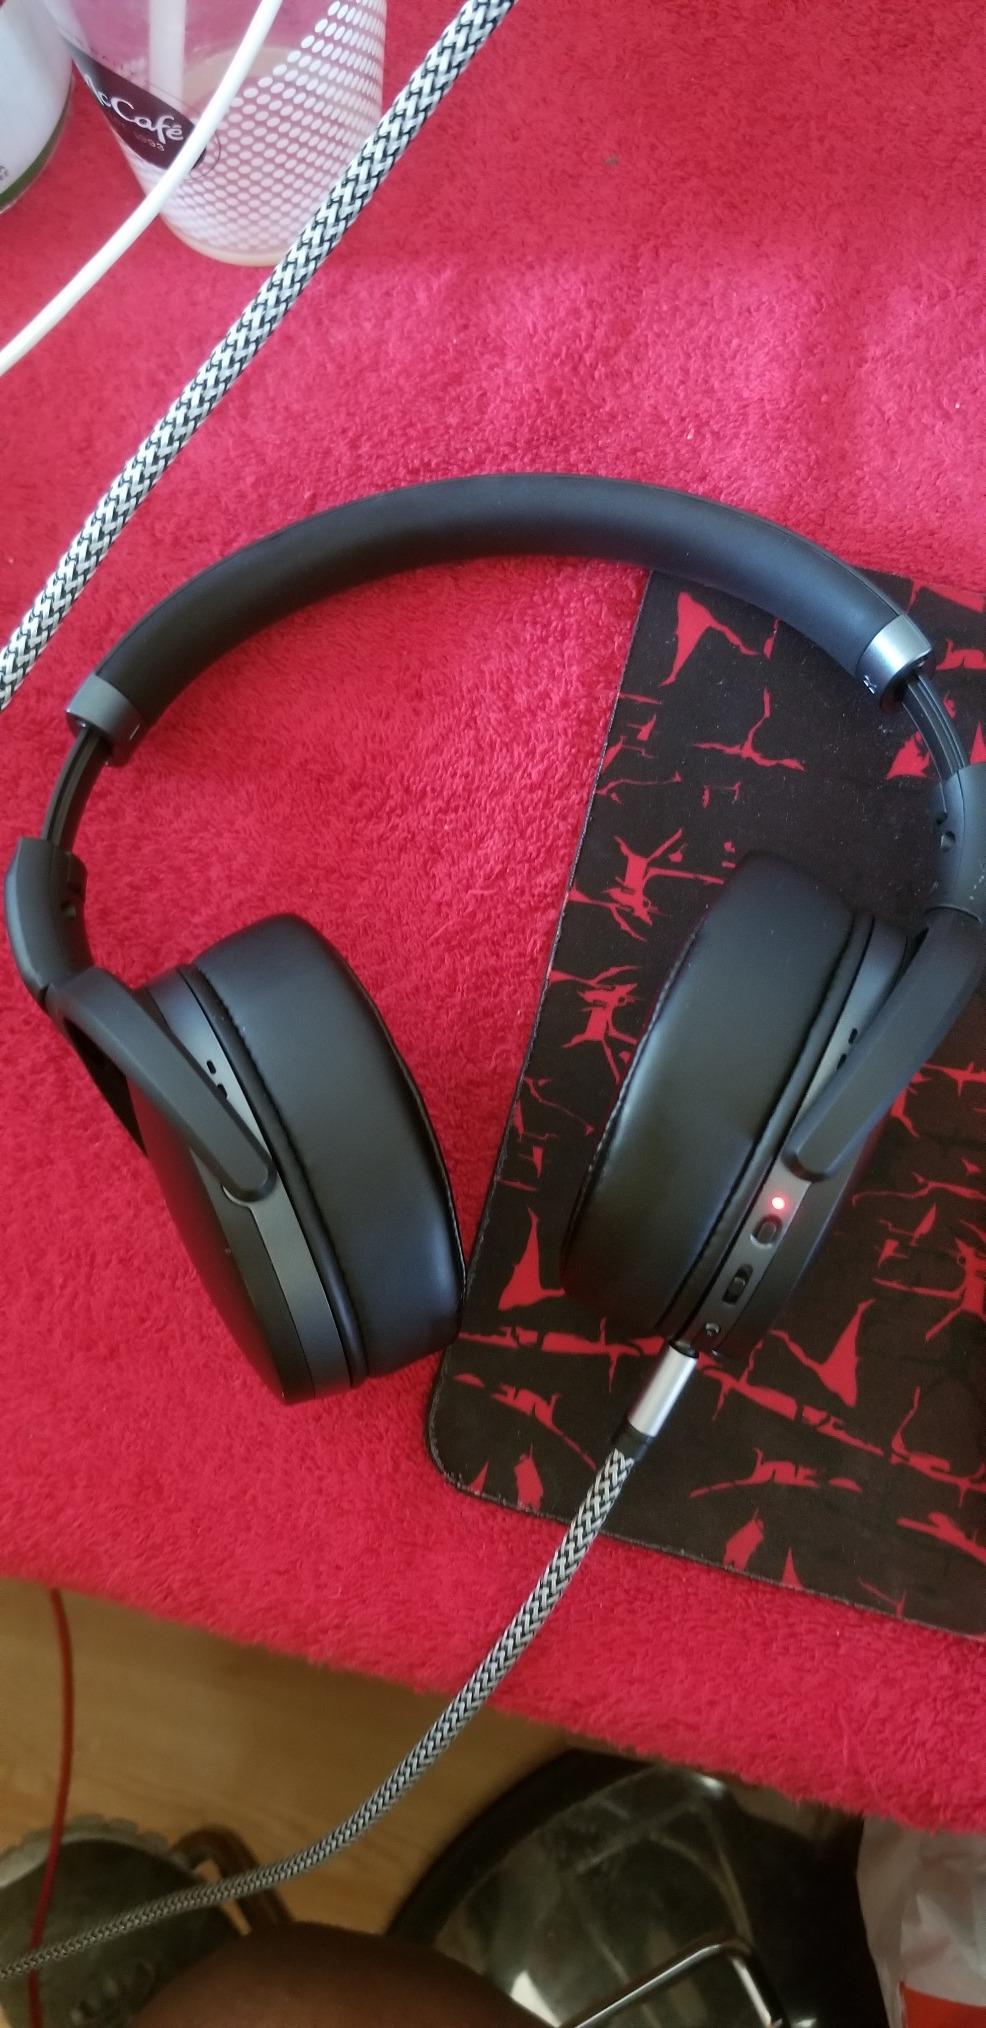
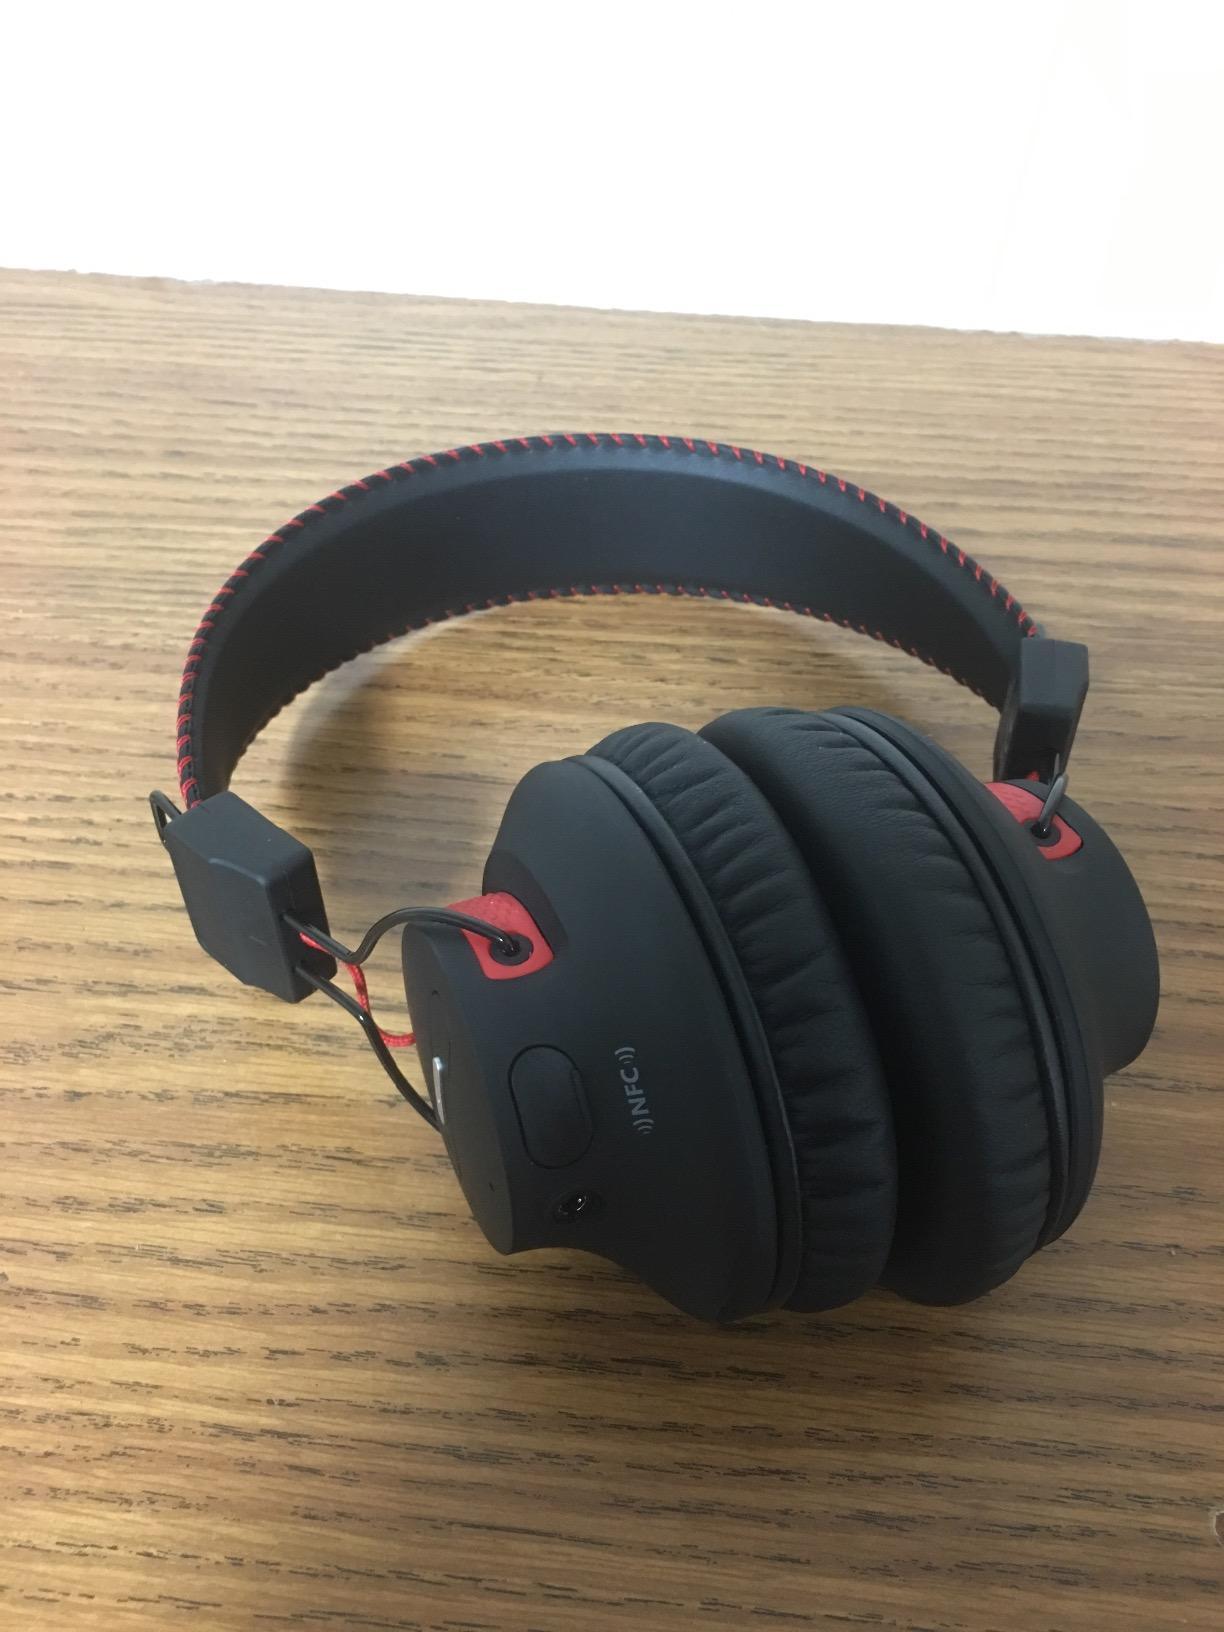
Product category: headphones
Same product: no